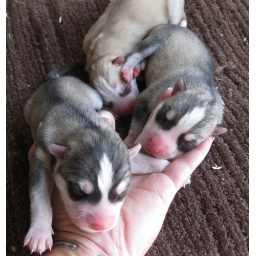
The three girls, red girl in center